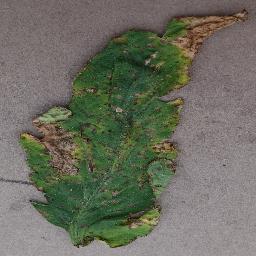
Label: Tomato___Bacterial_spot